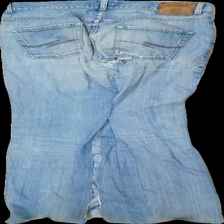
View: back
Type: Jeans
Category: Ladies
Brand: Jack And Jones
Colors: Pink
Material: 100% cotton
Cut: Regular
Season: All
Trend: Denim
Stains: Major
Holes: Major
Damage location: middle center
Damage 2 location: top center
Damage 3 location: bottom right
Price range: <50
Recommended usage: Export
Description: blå jeans som är uppklippta och förstörda, fläckar över hela